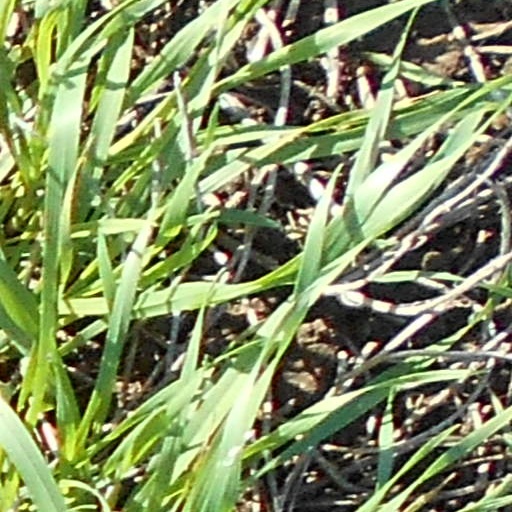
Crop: wheat